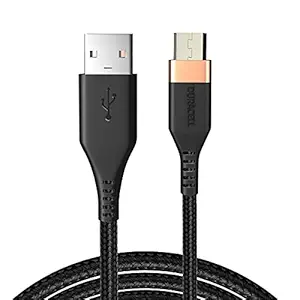
Duracell Micro USB 3A Braided Sync & Fast Charging Cable
Category: Computers&Accessories
Price: 320 (list price: 599)
Rating: 4.1 (491 ratings)
About this product: 1.2M Tangle Free durable tough braiding sync & charge cable|Supports Quick Charge 2.0 and 3.0, with max output up to 3A|Ensure fast and stable data transmission up to 480 Mbps|Up to 10,000+ bend and 10,000+ plugging and unplugging test ensure this cable a longer lifespan|Compatibile Designed to work flawlessly with all Micro USB devices|2 Years Warranty